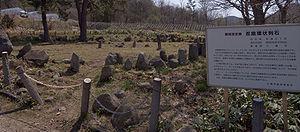
La période Jōmon ou l'ère Jōmon est l'une des quatorze subdivisions traditionnelles de l'histoire du Japon. Elle couvre la période qui va, approximativement, de 13 000 jusqu'à, environ, 400 avant l'ère commune. Le Japon est alors peuplé par des chasseurs-cueilleurs. Leur culture, de type mésolithique, est l'une des premières au monde à connaître et pratiquer la poterie, sous forme de cette poterie Jomon.